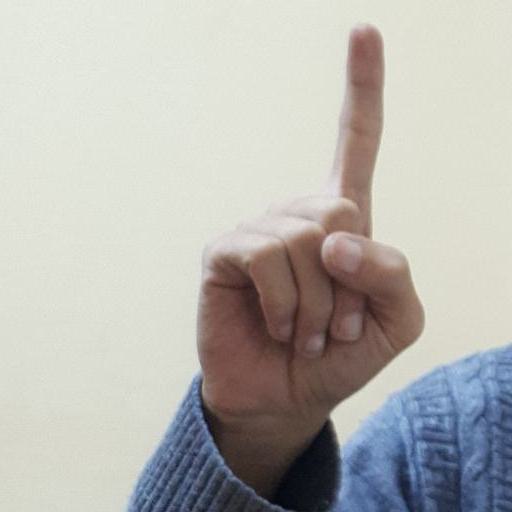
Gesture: one